42nd Street–Bryant Park/Fifth Avenue station

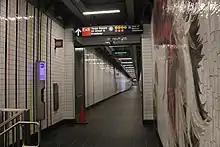
Passageway between IND Sixth Avenue Line and 42nd Street Shuttle, opened in 2021

A transfer to the 42nd Street Shuttle at Times Square was built as part of the 2015–2019 MTA Capital Program. A new platform for the shuttle, which would be wide and located between Tracks 1 and 4 (the outer tracks of the shuttle tunnel), replaced the existing curved platforms for tracks 1, 3, and 4. The platform was built along the section of the shuttle that runs under 42nd Street, which is located within a straight tunnel. The whole project was estimated to cost $235.41 million. The Times Square shuttle platform was extended east, and since an emergency point of egress had to be provided, it was also used to allow for a second point of entry at Sixth Avenue, with a connection to the IND Sixth Avenue Line platforms via a secondary mezzanine at the northern end of the platforms. A construction contract was awarded in early 2019, with an estimated completion date of March 2022. The free transfer opened on September 7, 2021, along with the new shuttle platform.